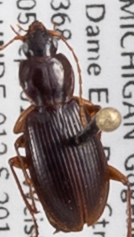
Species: Synuchus impunctatus
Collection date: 2018-09-05
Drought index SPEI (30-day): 0.944
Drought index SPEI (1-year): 1.038
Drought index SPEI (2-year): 2.09